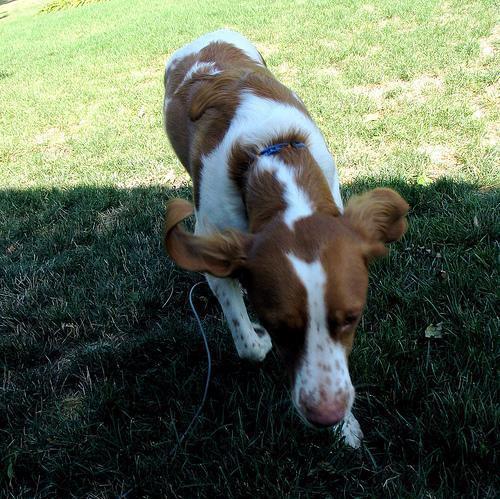
Brittany_spaniel